Jack Ward Thomas

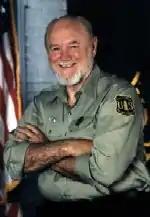
Jack Ward Thomas

Jack Ward Thomas (September 7, 1934 – May 26, 2016) was the thirteenth chief of the U.S. Forest Service, serving during the Clinton administration years of 1993–1996.